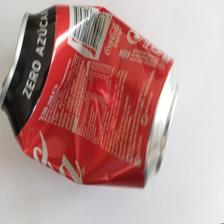
Label: cans